Gjemnes Municipality

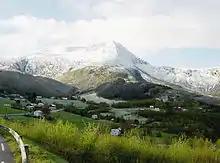
Storlandet and the mountain Harstadfjellet

The municipality lies along the Kvernesfjorden, Batnfjorden, Freifjorden, and Tingvollfjorden. The mountain Reinsfjellet lies near Torvikbukt. The highest point in the municipality is the tall mountain Snøtinden on the border with Hustadvika Municipality. The municipality also includes the island of Bergsøya which is located at the junction of the fjords near the village of Gjemnes.